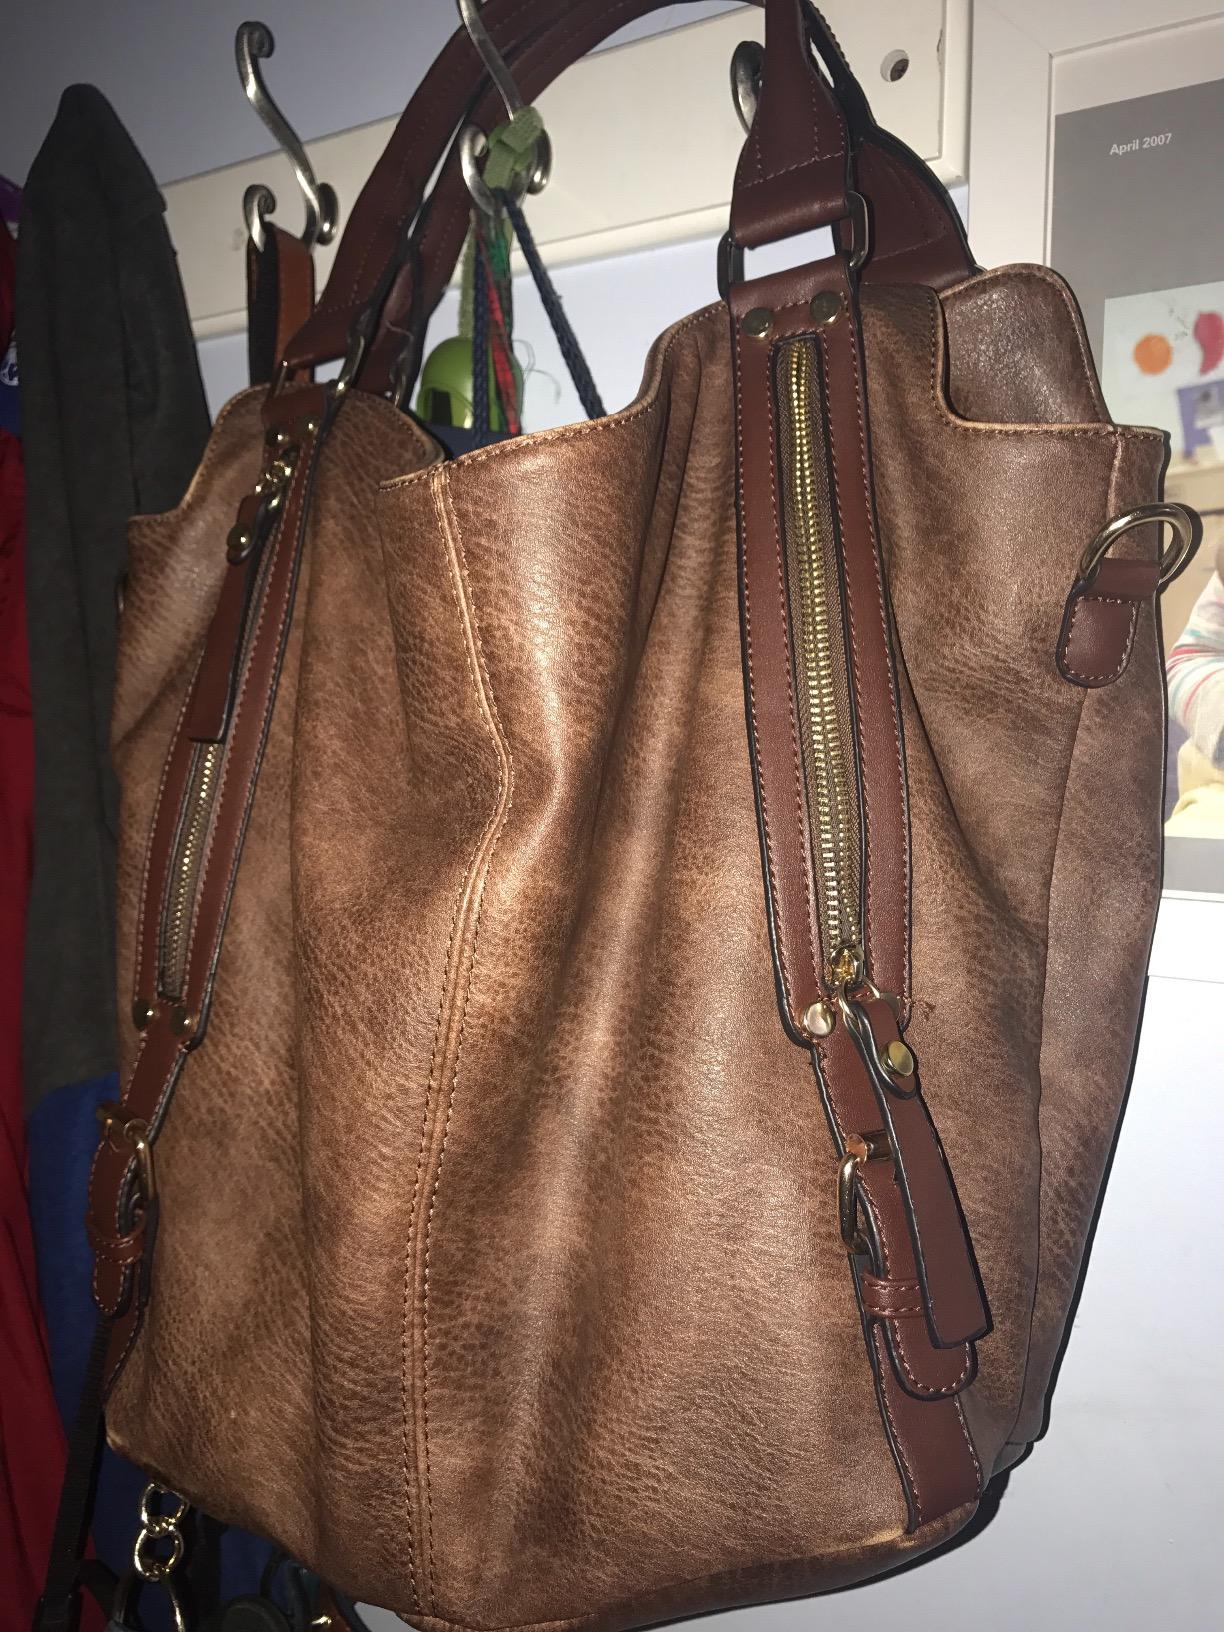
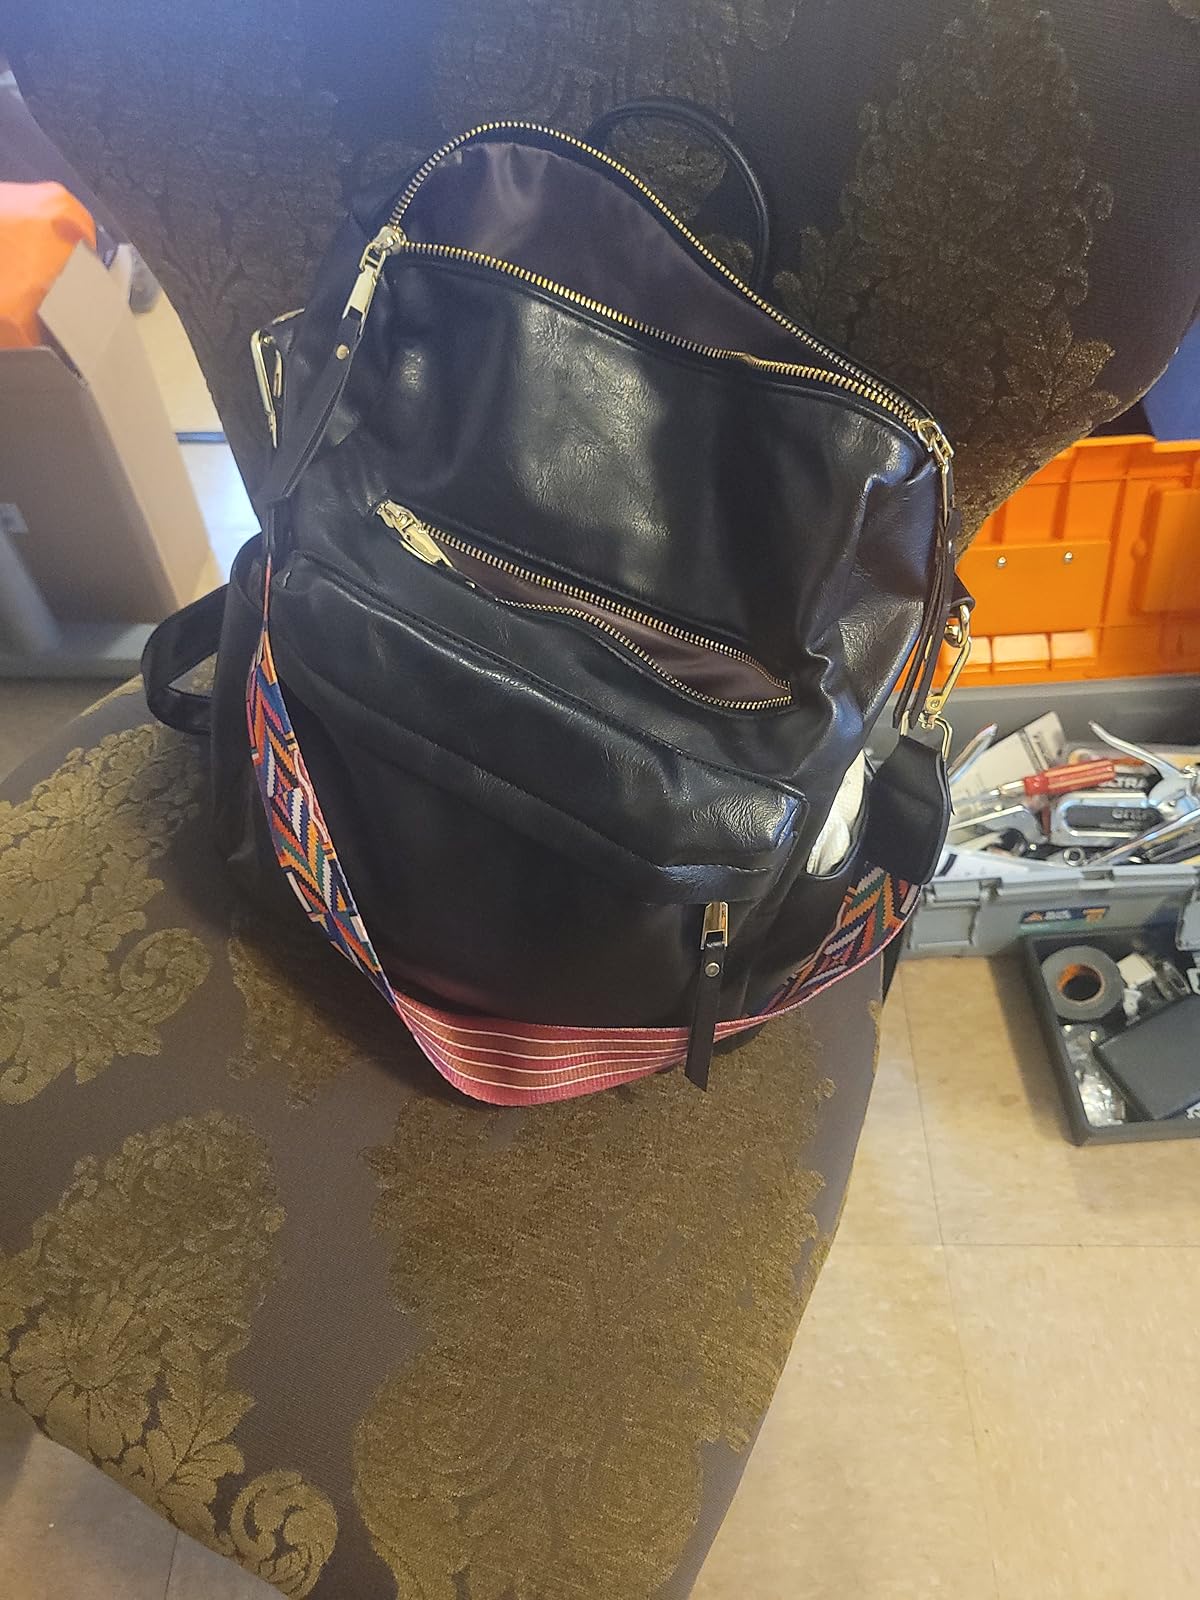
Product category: accessories_handbag
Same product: no